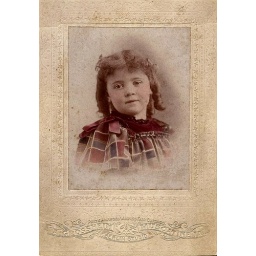
Little girl in plaid dress